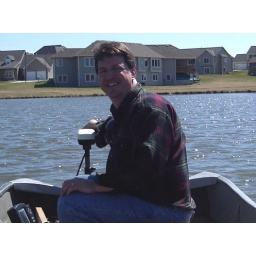
Randy's first outing in his boat on his new lake in back of his new house in Baldwin City